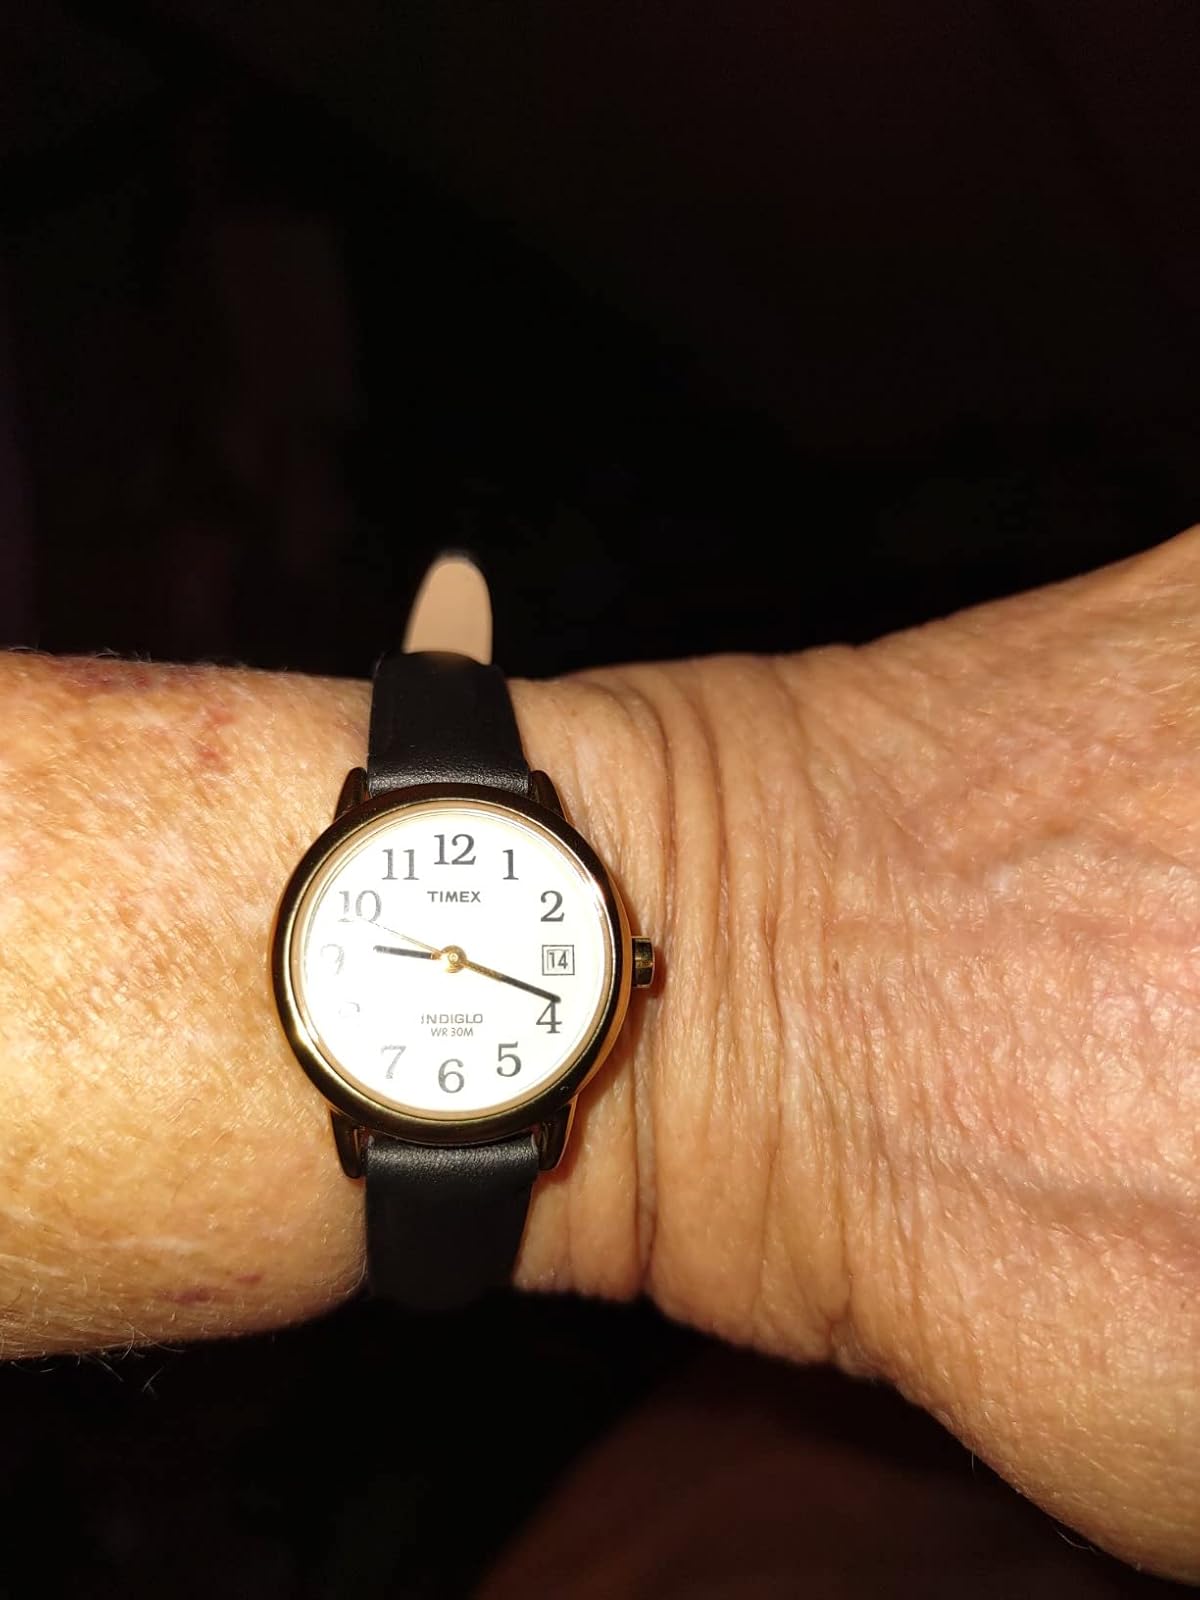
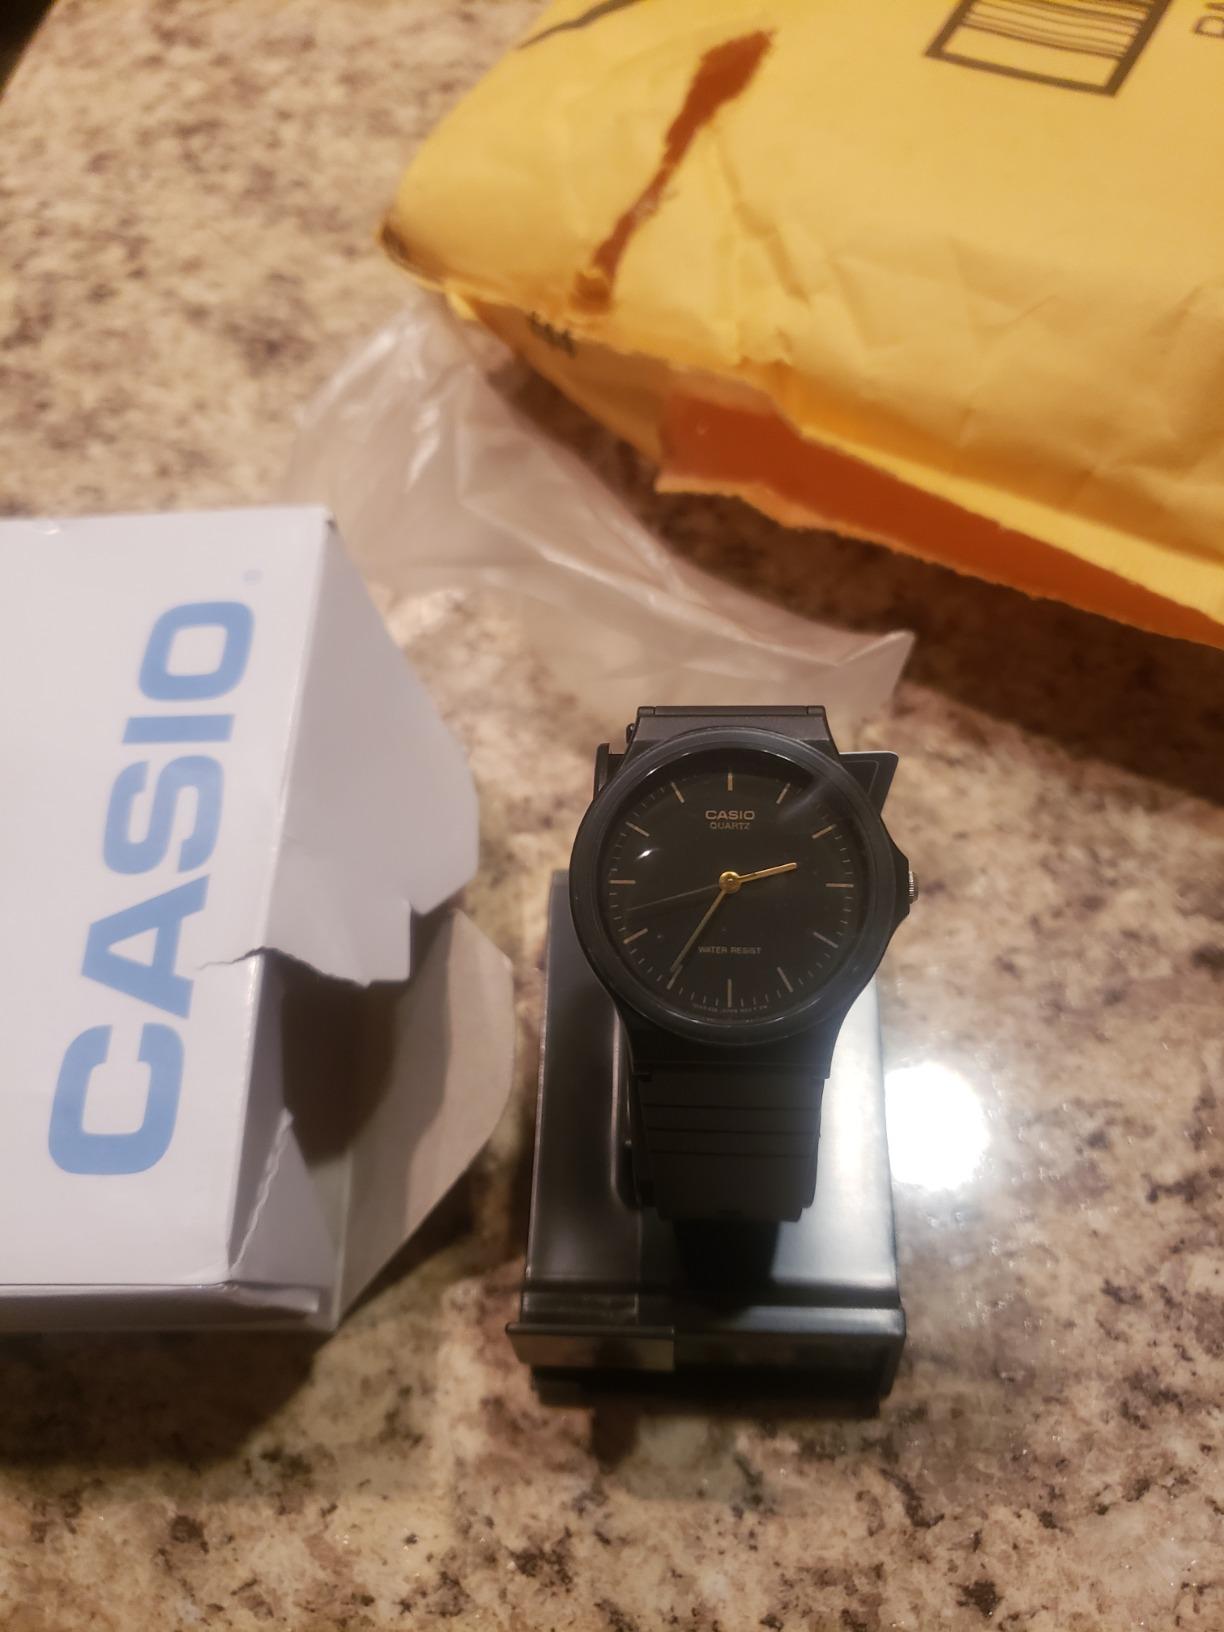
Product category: accessories_watch
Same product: no